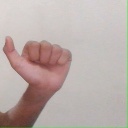
अक्षर: त